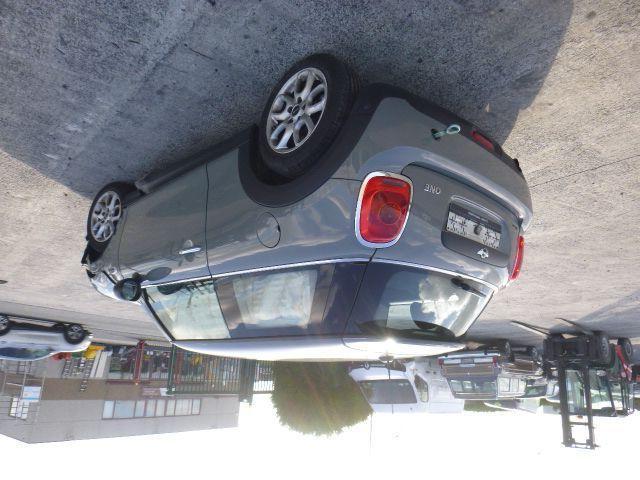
Aucun dommage détecté.
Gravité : aucun